Konstantin Kavelin

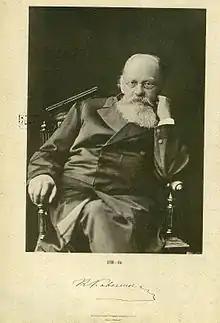
Konstantin D. Kavelin, 1880-1884

Konstantin Dmitrievich Kavelin (November 4, 1818 – May 5, 1885) was a Russian historian, jurist, and sociologist, sometimes called the chief architect of early Russian liberalism.